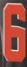
Number: 6